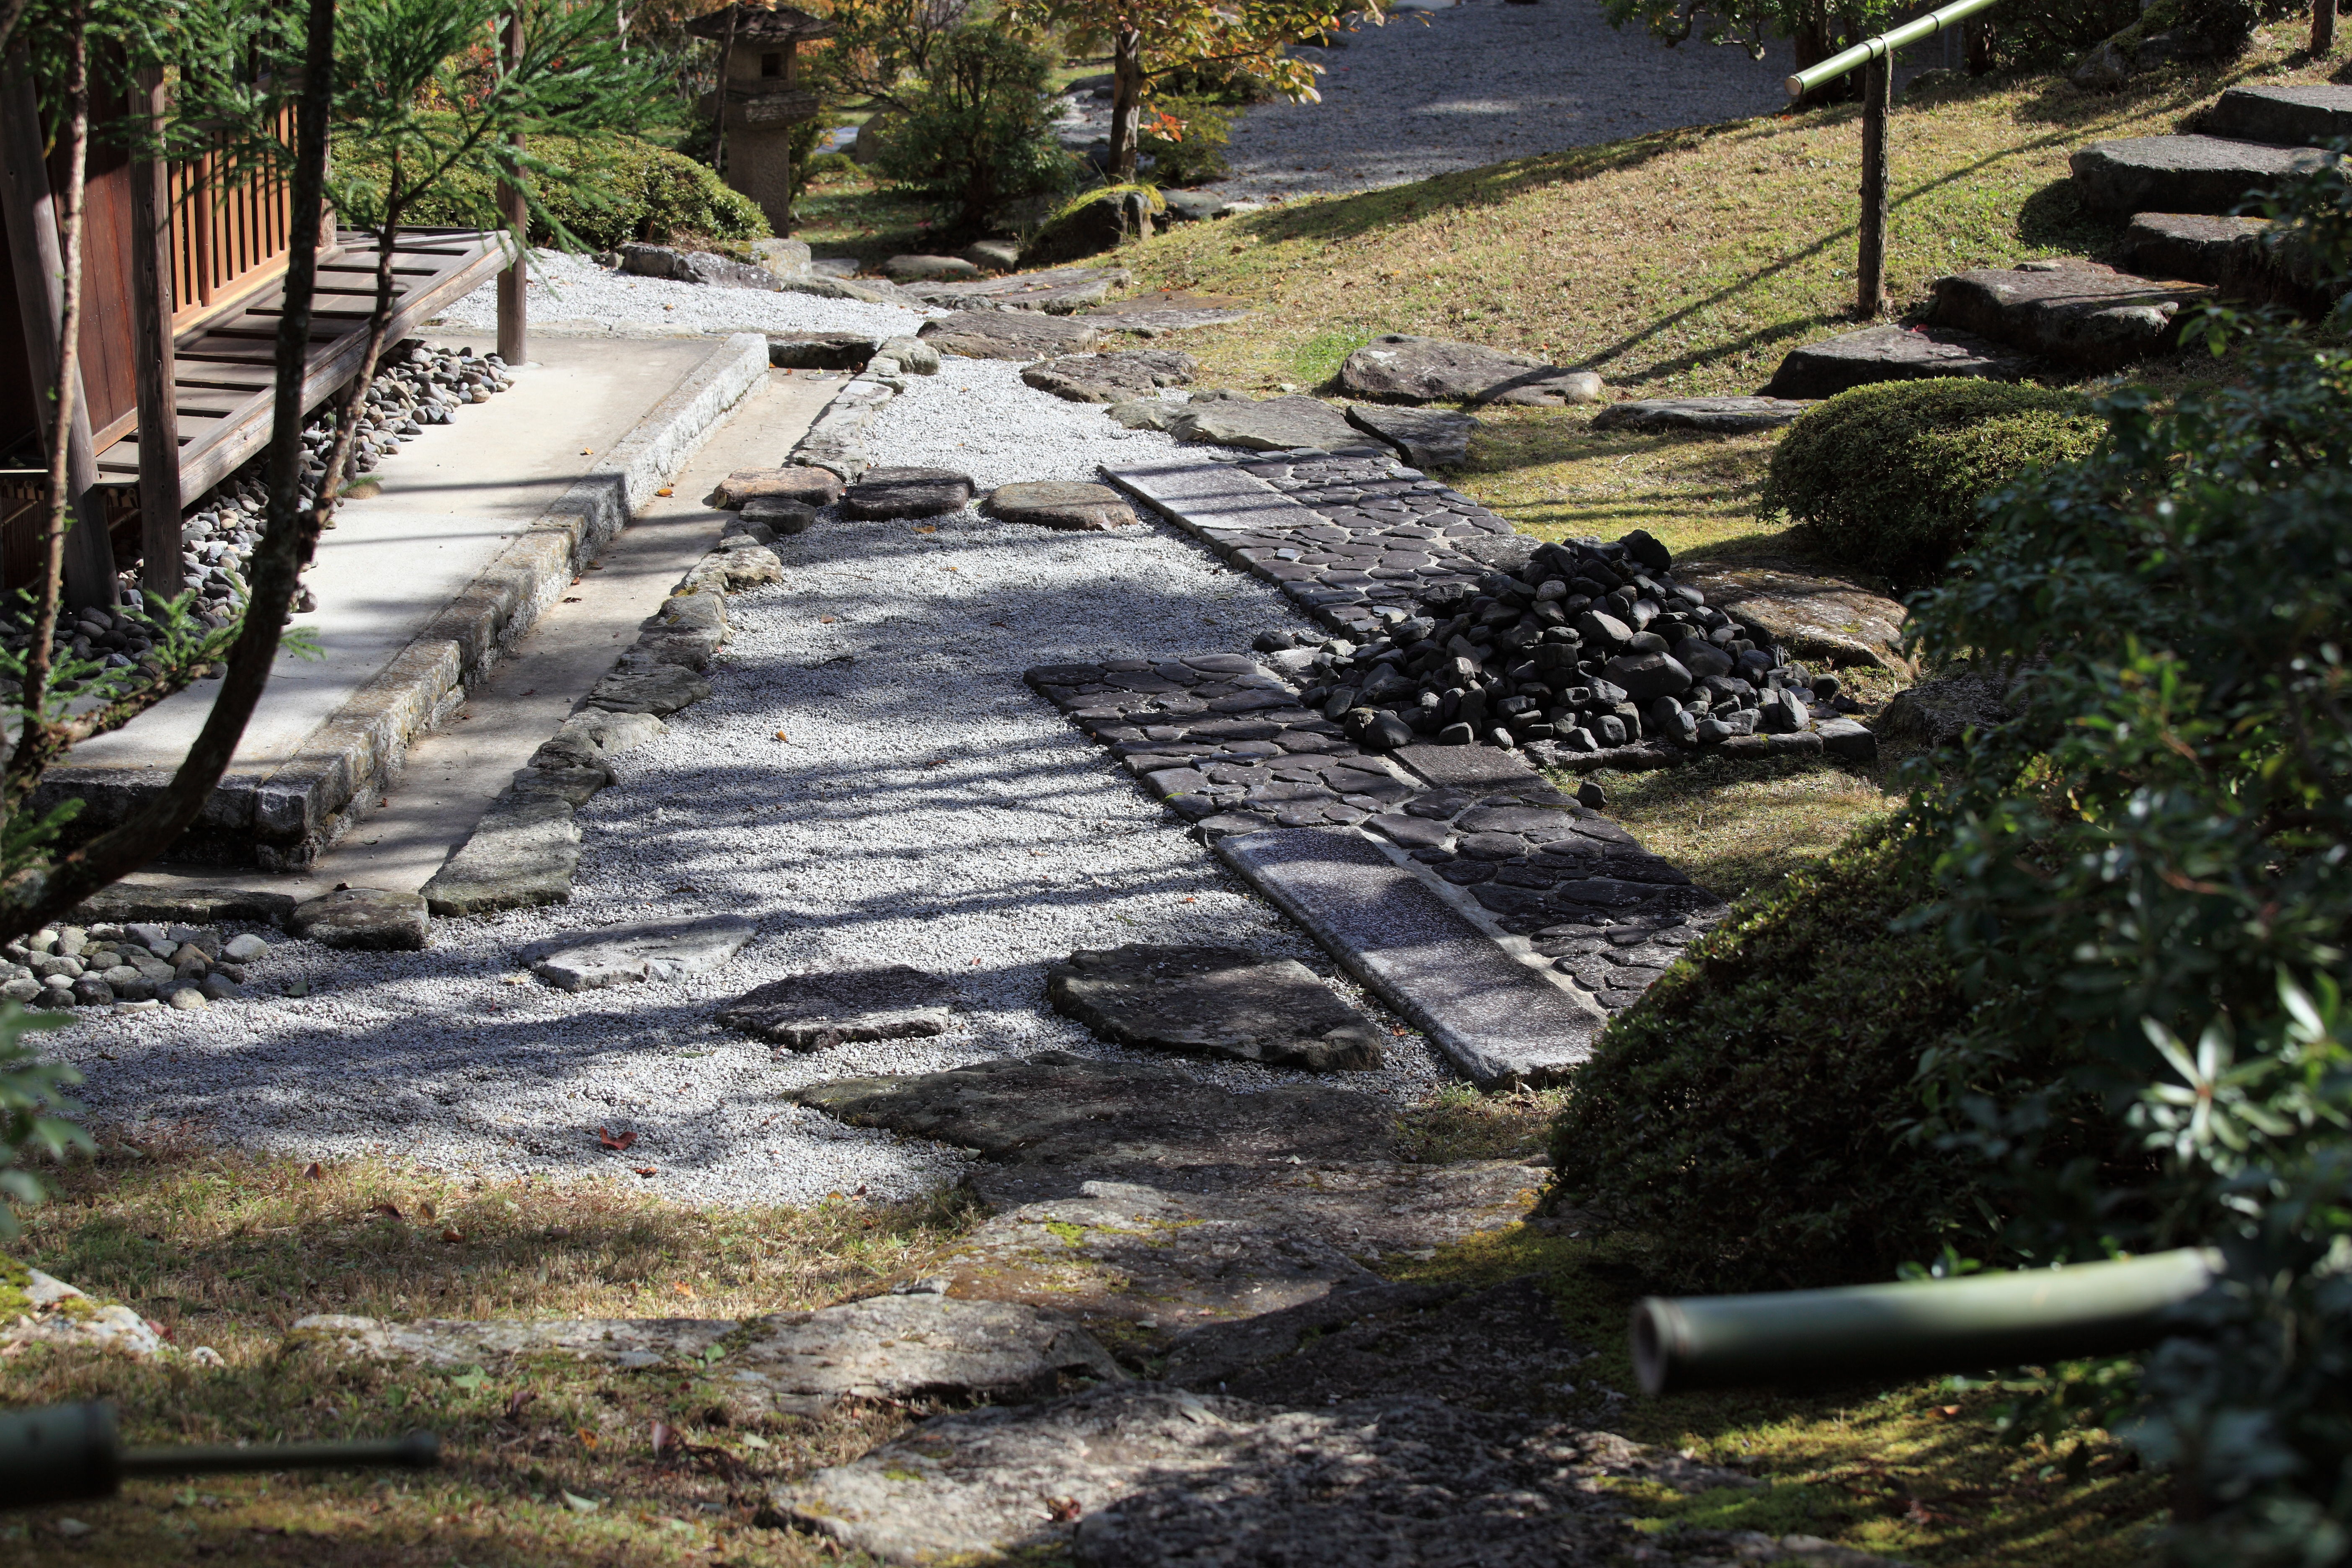
landscape, tree, water, path, grass, rock, walkway, high, garden, cool image, landscaping, japanese, shrine, tochigi, 5d, style, hires, i, markii, watercourse, hi, res, resolution, kanuma, furuminejinja, kohohen, road surface, outdoor structure, flagstone